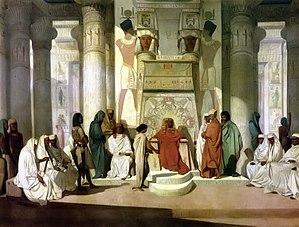
Jean-Adrien Guignet est un peintre orientaliste français.